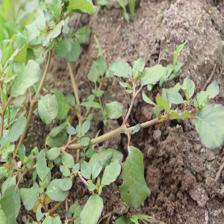
Label: BroadLeafWeed